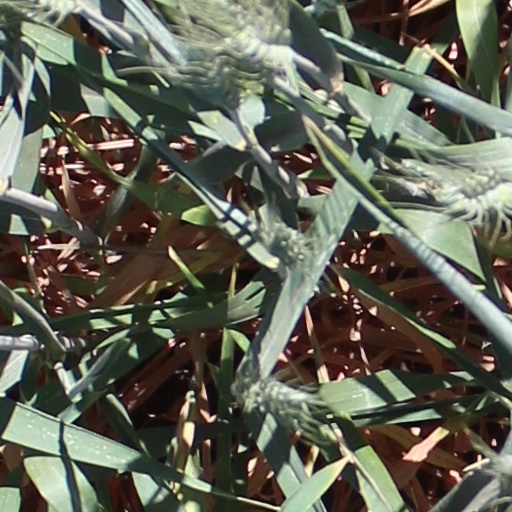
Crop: wheat